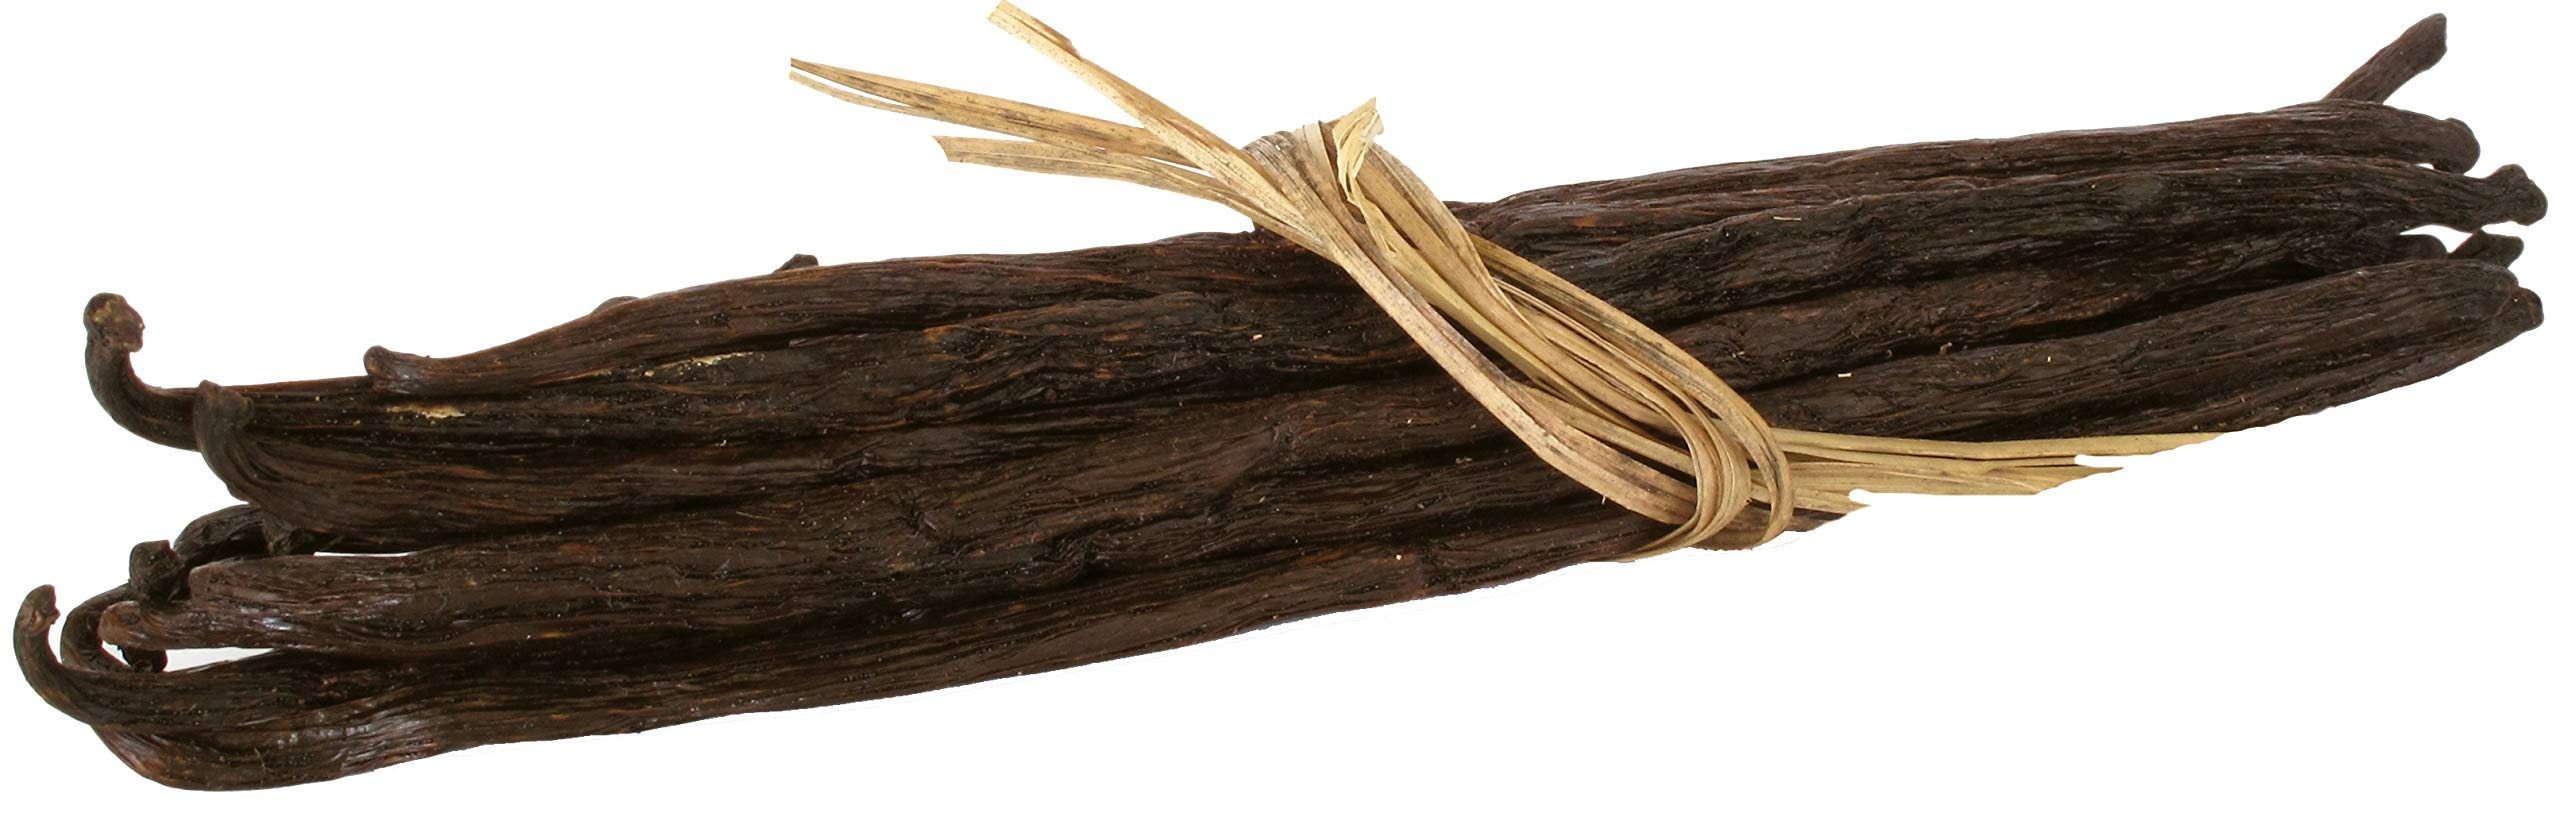
Item Name: 10 Vanilla Beans - Whole Gourmet Grade A Pods for Baking, Homemade Extract, Brewing, Coffee, Cooking - Tahitian
Bullet Point 1: Fresh Grade A Tahitian Vanilla Beans from Late 2024 - 2025 Crop Suistainably Sourced From Indonesian Farmers at Fair Market Prices
Bullet Point 2: Length is 5 - 6 Inches (Approximately 13-15 cm) with an average moisture content of 28% - 33% meaning these beans are soft, pliable, and filled with millions of tiny vanilla seeds.
Bullet Point 3: Uses: Vanilla beans can be used in a variety of recipes as flavoring or ingredients and other uses such as homemade vanilla extract, baking, cooking, and brewing
Bullet Point 4: Real Grade A Tahitian Vanilla Beans have a rich floral aroma with a deep vanilla flavor commonly used in cooking and baking
Bullet Point 5: Our triple inspection process ensures only the highest quality beans are sent out by checking the size, smell, aroma, and appearance before packaging in our commercial vacuum sealers.
Product Description: Vanilla beans originated in Mexico and are sun cured for months using the traditional Bourbon drying method. They are now found all over the world from places like Madagascar to Indonesia to Papa New Guinea PNG farms. Extraction Grade Vanilla Beans are the excellent quality beans in the world and have an incredible flavor profile. The scent consists of a floral aroma with a rich, black or dark brown color and a oily outside surface. The interior of the bean is where the magic is at and consists of millions of black, tiny vanilla seeds that are waiting to be scraped out. These grade A vanilla beans are ~5 - 6 inches in length and are handpicked to ensure proper qualities.<br><br>Our beans are traditionally cured to develop the full, complex vanilla flavor made of over 200 organic compounds and artificial vanilla (vanillin) cannot properly replicate the complexity of natural vanilla. The entire process takes anywhere from 6 to 9 months after pollination and our farmers have turned vanilla processing and curing into an art. This region remains the industry quality benchmark for producing vanilla planifolia with high vanillin content. <br><br>There are so many recipes that can be created with vanilla beans! Desserts such as vanilla bean ice cream, creme brulee, cup cakes, or cookies can be created with these magical beans. Homemade KAHLUA or Vanilla Extract is also a very popular gift & can be made using a simple vodka infusion method! Bonus points for using the spent vanilla beans after the extract making process for creating vanilla sugar!<br><br>Our beans are triple inspected throughout their journey. First, they are inspected by our farmers who have hundreds of years of experience. The second inspection is before bulk storage for transport. The final inspection is done at our warehouse moments before packing your shipment where we check the smell, quality, and appearance.
Value: 10.0
Unit: Count

Price: 12.99